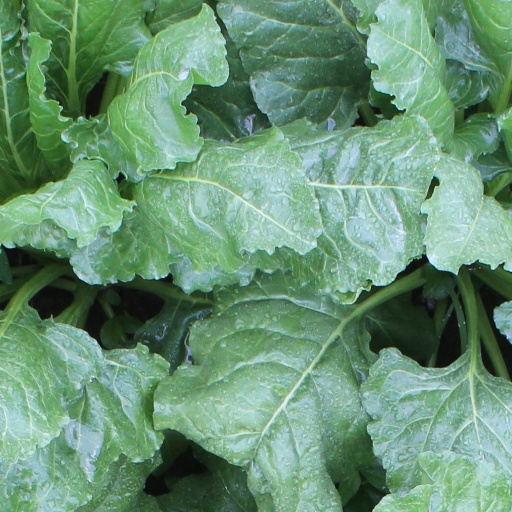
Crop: sugar beet